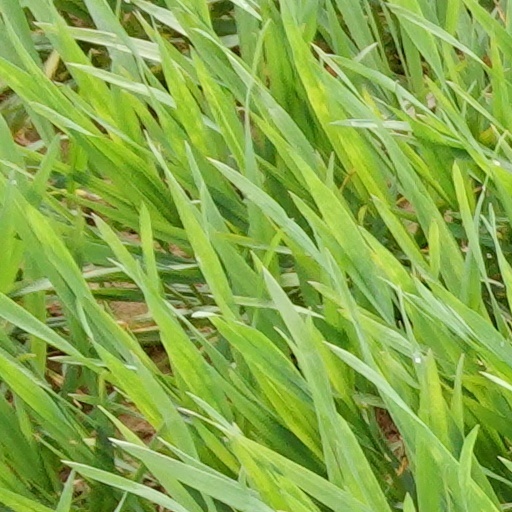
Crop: wheat